Khalifa bin Harub of Zanzibar

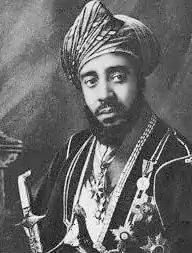
Khalifa bin Harub, c.1911–1930

Sir Khalifa II bin Harub Al-Busaidi (26 August 1879 – 9 October 1960) was the ninth Sultan of Zanzibar from 9 December 1911 to 9 October 1960.